Schwaben Creek

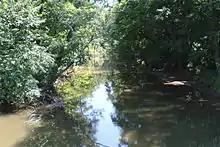
Schwaben Creek in its lower reaches

Schwaben Creek starts in Mahanoy Township, south of Line Mountain. The creek flows westward through a valley, going past the communities of Leck Kill and Greenbrier before exiting Mahanoy Township. Upon exiting Mahanoy Township, Schwaben Creek flows into Washington Township. Shortly after entering Washington Township, the creek flows northwest to pass by the Himmels Church, where it picks up its tributary Middle Creek. It then flows westward past the community of Rebuck, and the Rebuck Church before turning southwest and then west again. The creek's valley begins getting wider as it passes St. Peters Church and leaves Washington Township. Schwaben Creek then enters Jackson Township, where it bends southwards, picking up Mouse Creek at the community of Red Cross. The creek then turns northwest and flows under Pennsylvania Route 225 to enter Mahanoy Creek.